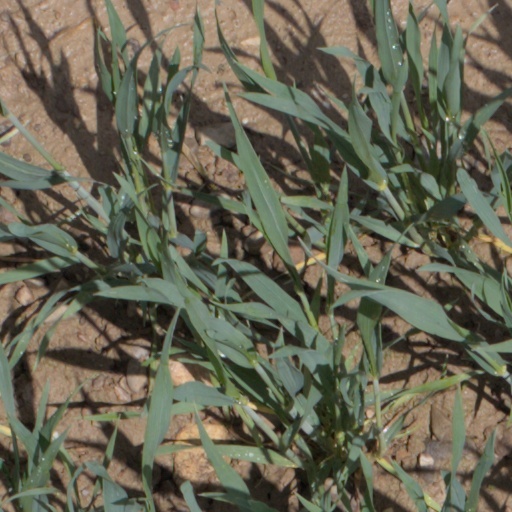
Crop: wheat